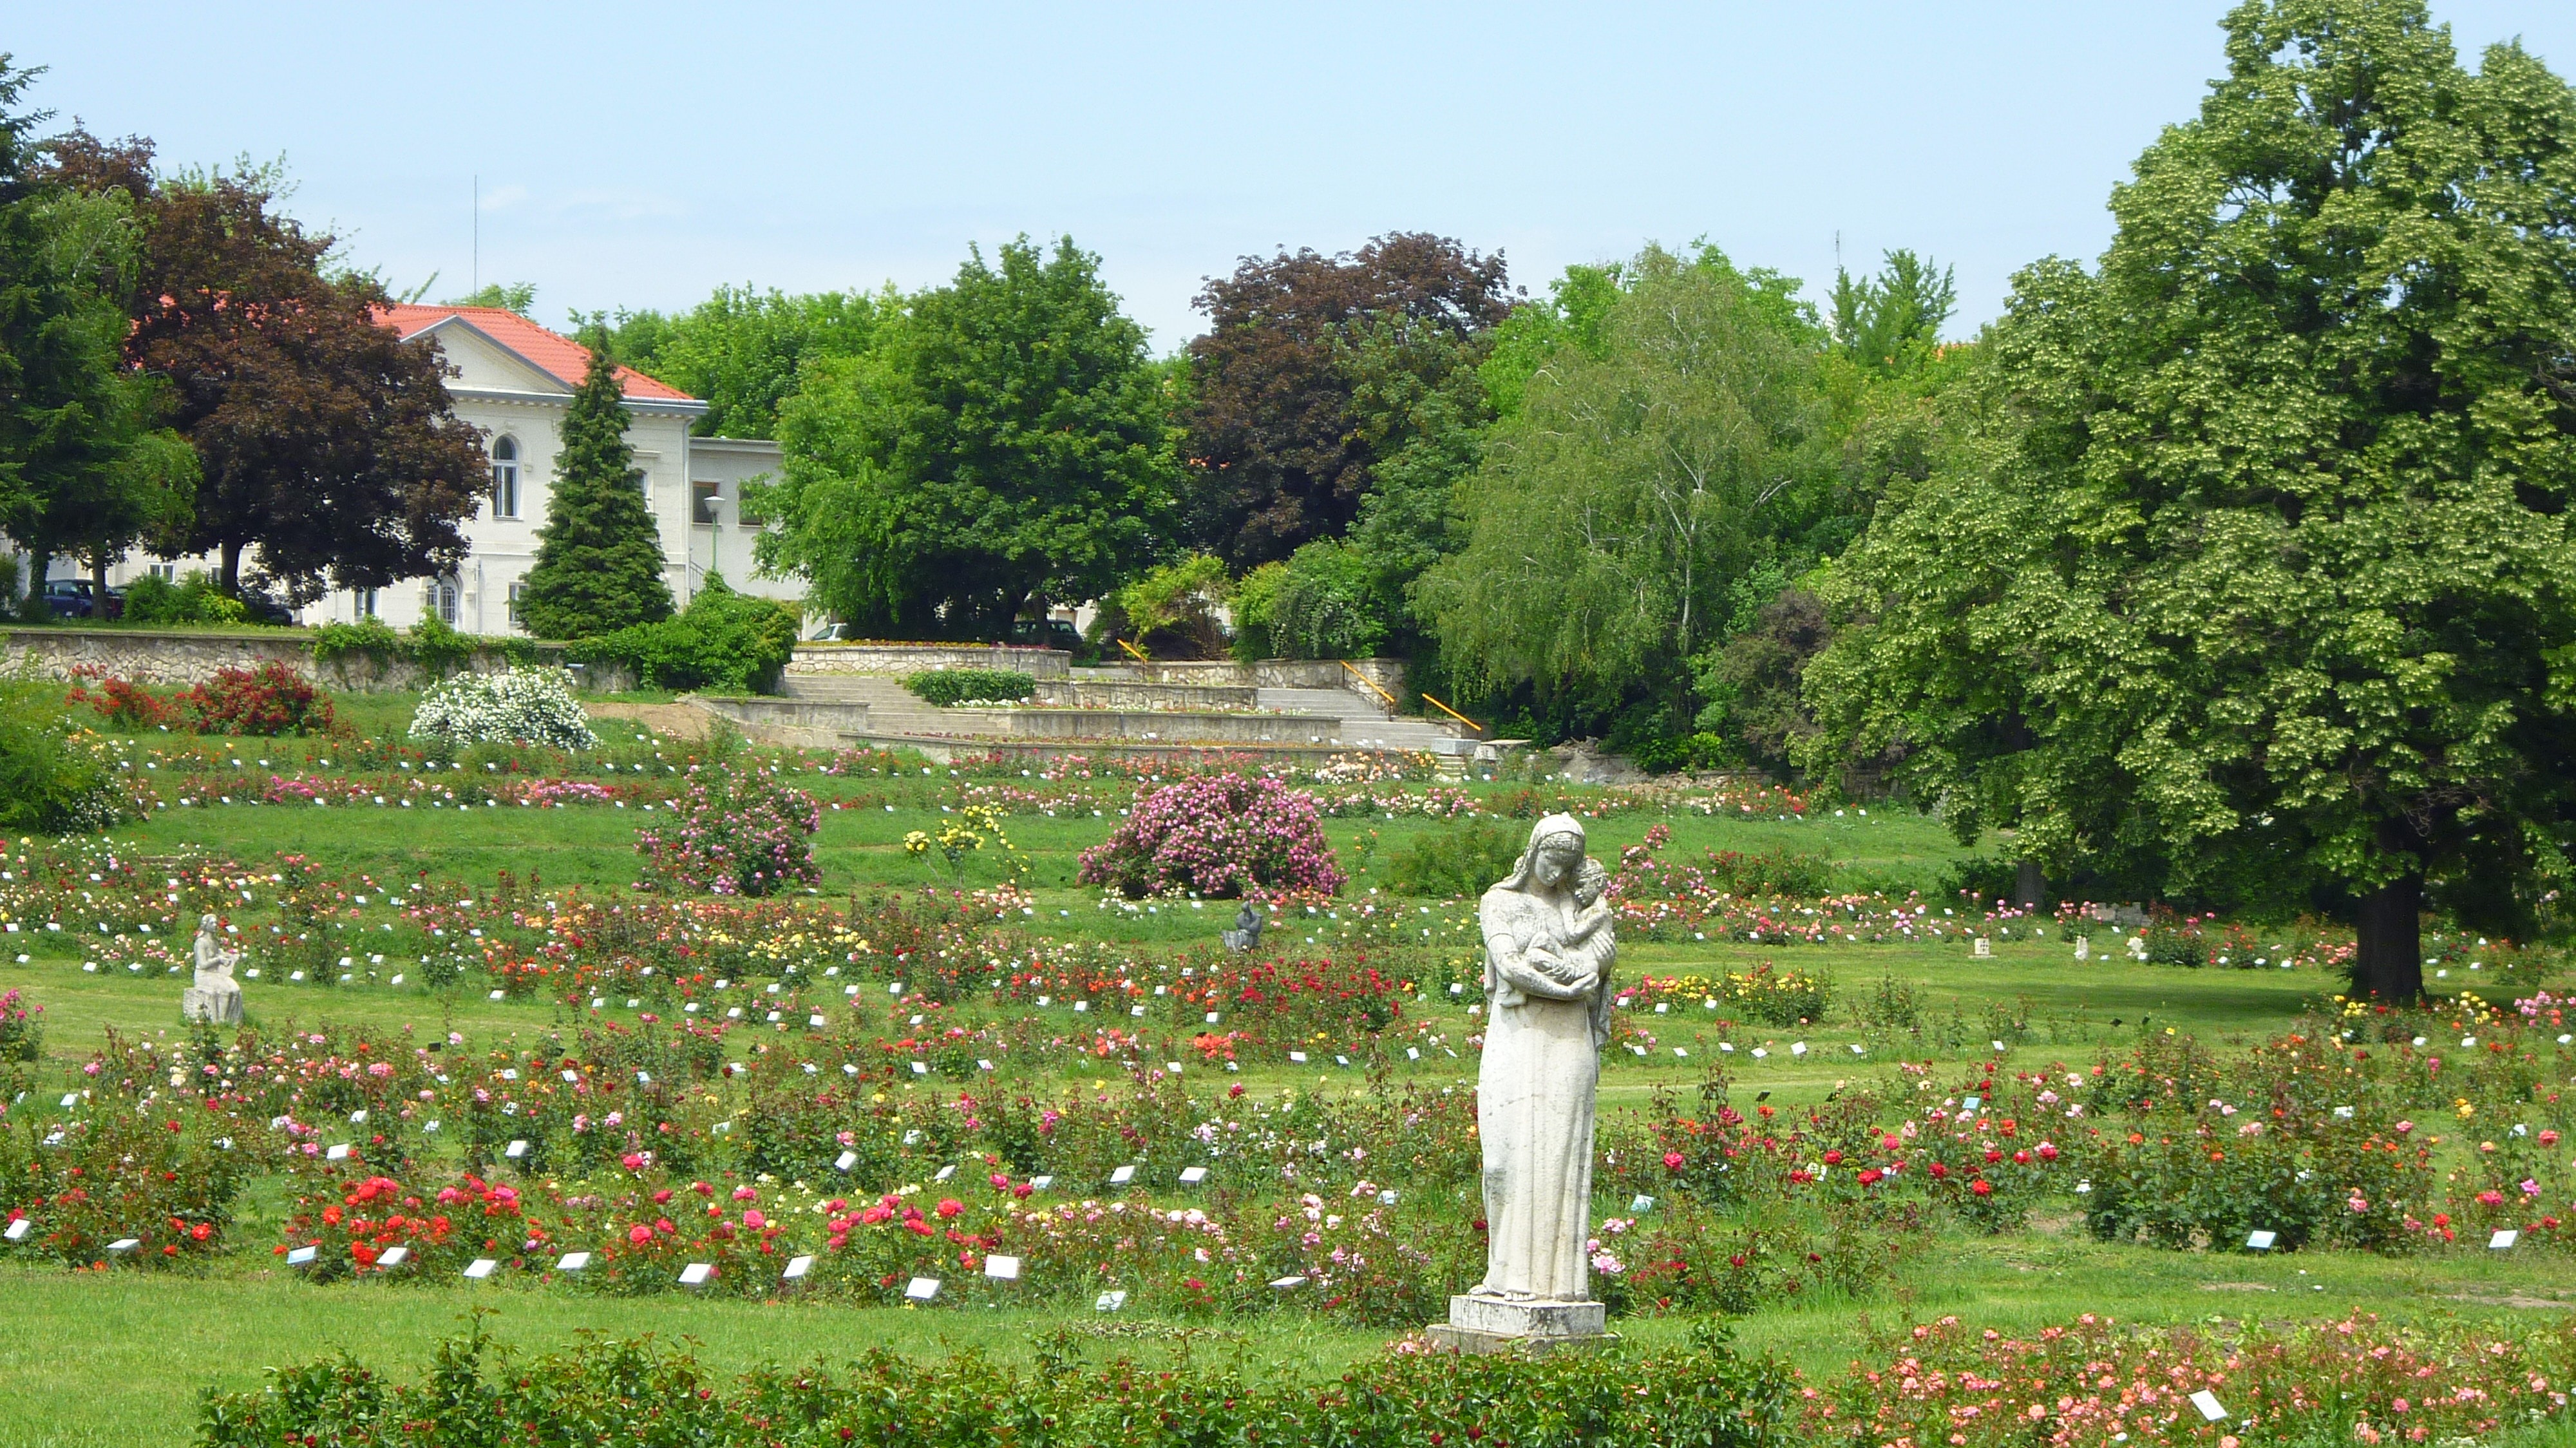
tree, nature, lawn, meadow, flower, monument, statue, park, botany, cemetery, garden, memorial, avenue, shrub, botanical garden, yard, rose garden, rural area, summer flower, rose bushes, colorful roses